Royal Thai Naval Academy

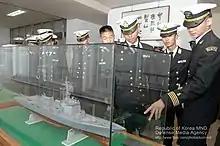
Thailand cadet, who have visited by a friendly exchange program, is looking around museum in Naval Academy in Jin-hae

Those who want to enter the academy first have to pass the entrance exam, after which they join a two-year preparatory program at the Armed Forces Academies Preparatory School where they study together with army, air force, and police cadets.